Assassination of José Calvo Sotelo

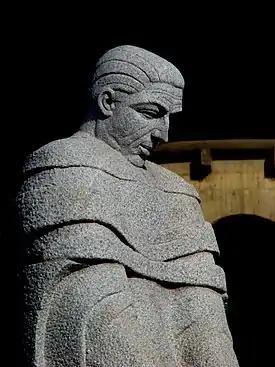
A sculptural portrait of Calvo Sotelo in the monument dedicated to him erected by the Franco dictatorship in 1960 in the Plaza de Castilla in Madrid

The assassination of José Calvo Sotelo took place in Madrid, Spain, in the early hours of Monday, 13 July 1936, during the Second Spanish Republic. A group comprising Assault Guards and socialist militia members, led by a Civil Guard captain in civilian clothes, arrived at Calvo Sotelo's home under the pretext of escorting him to the General Directorate of Security (Dirección General de Seguridad, DGS). During the journey, socialist militant Luis Cuenca Estevas shot him twice in the back of the head and later delivered the body to the Almudena Cemetery morgue. The murder was in retaliation for the killing of the Assault Guard officer José Castillo, a Socialist sympathizer and militia trainer, earlier that day. Calvo Sotelo, a prominent monarchist and opposition leader, became the most significant and final high-profile victim of the political violence that surged following the Popular Front's victory in the February 1936 elections, which resulted in 384 deaths (111 by leftists, 122 by rightists—61 by Falangists—and 84 by security forces).